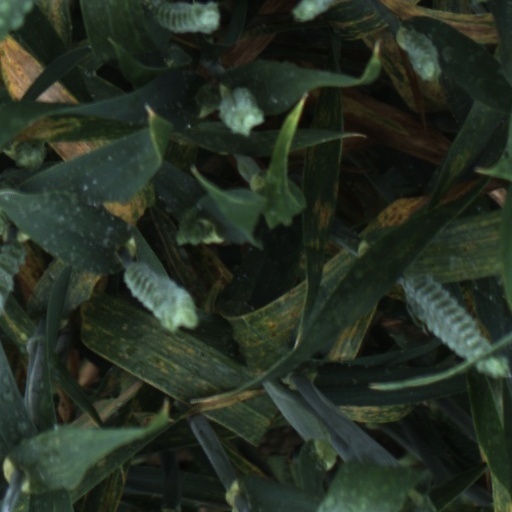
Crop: wheat